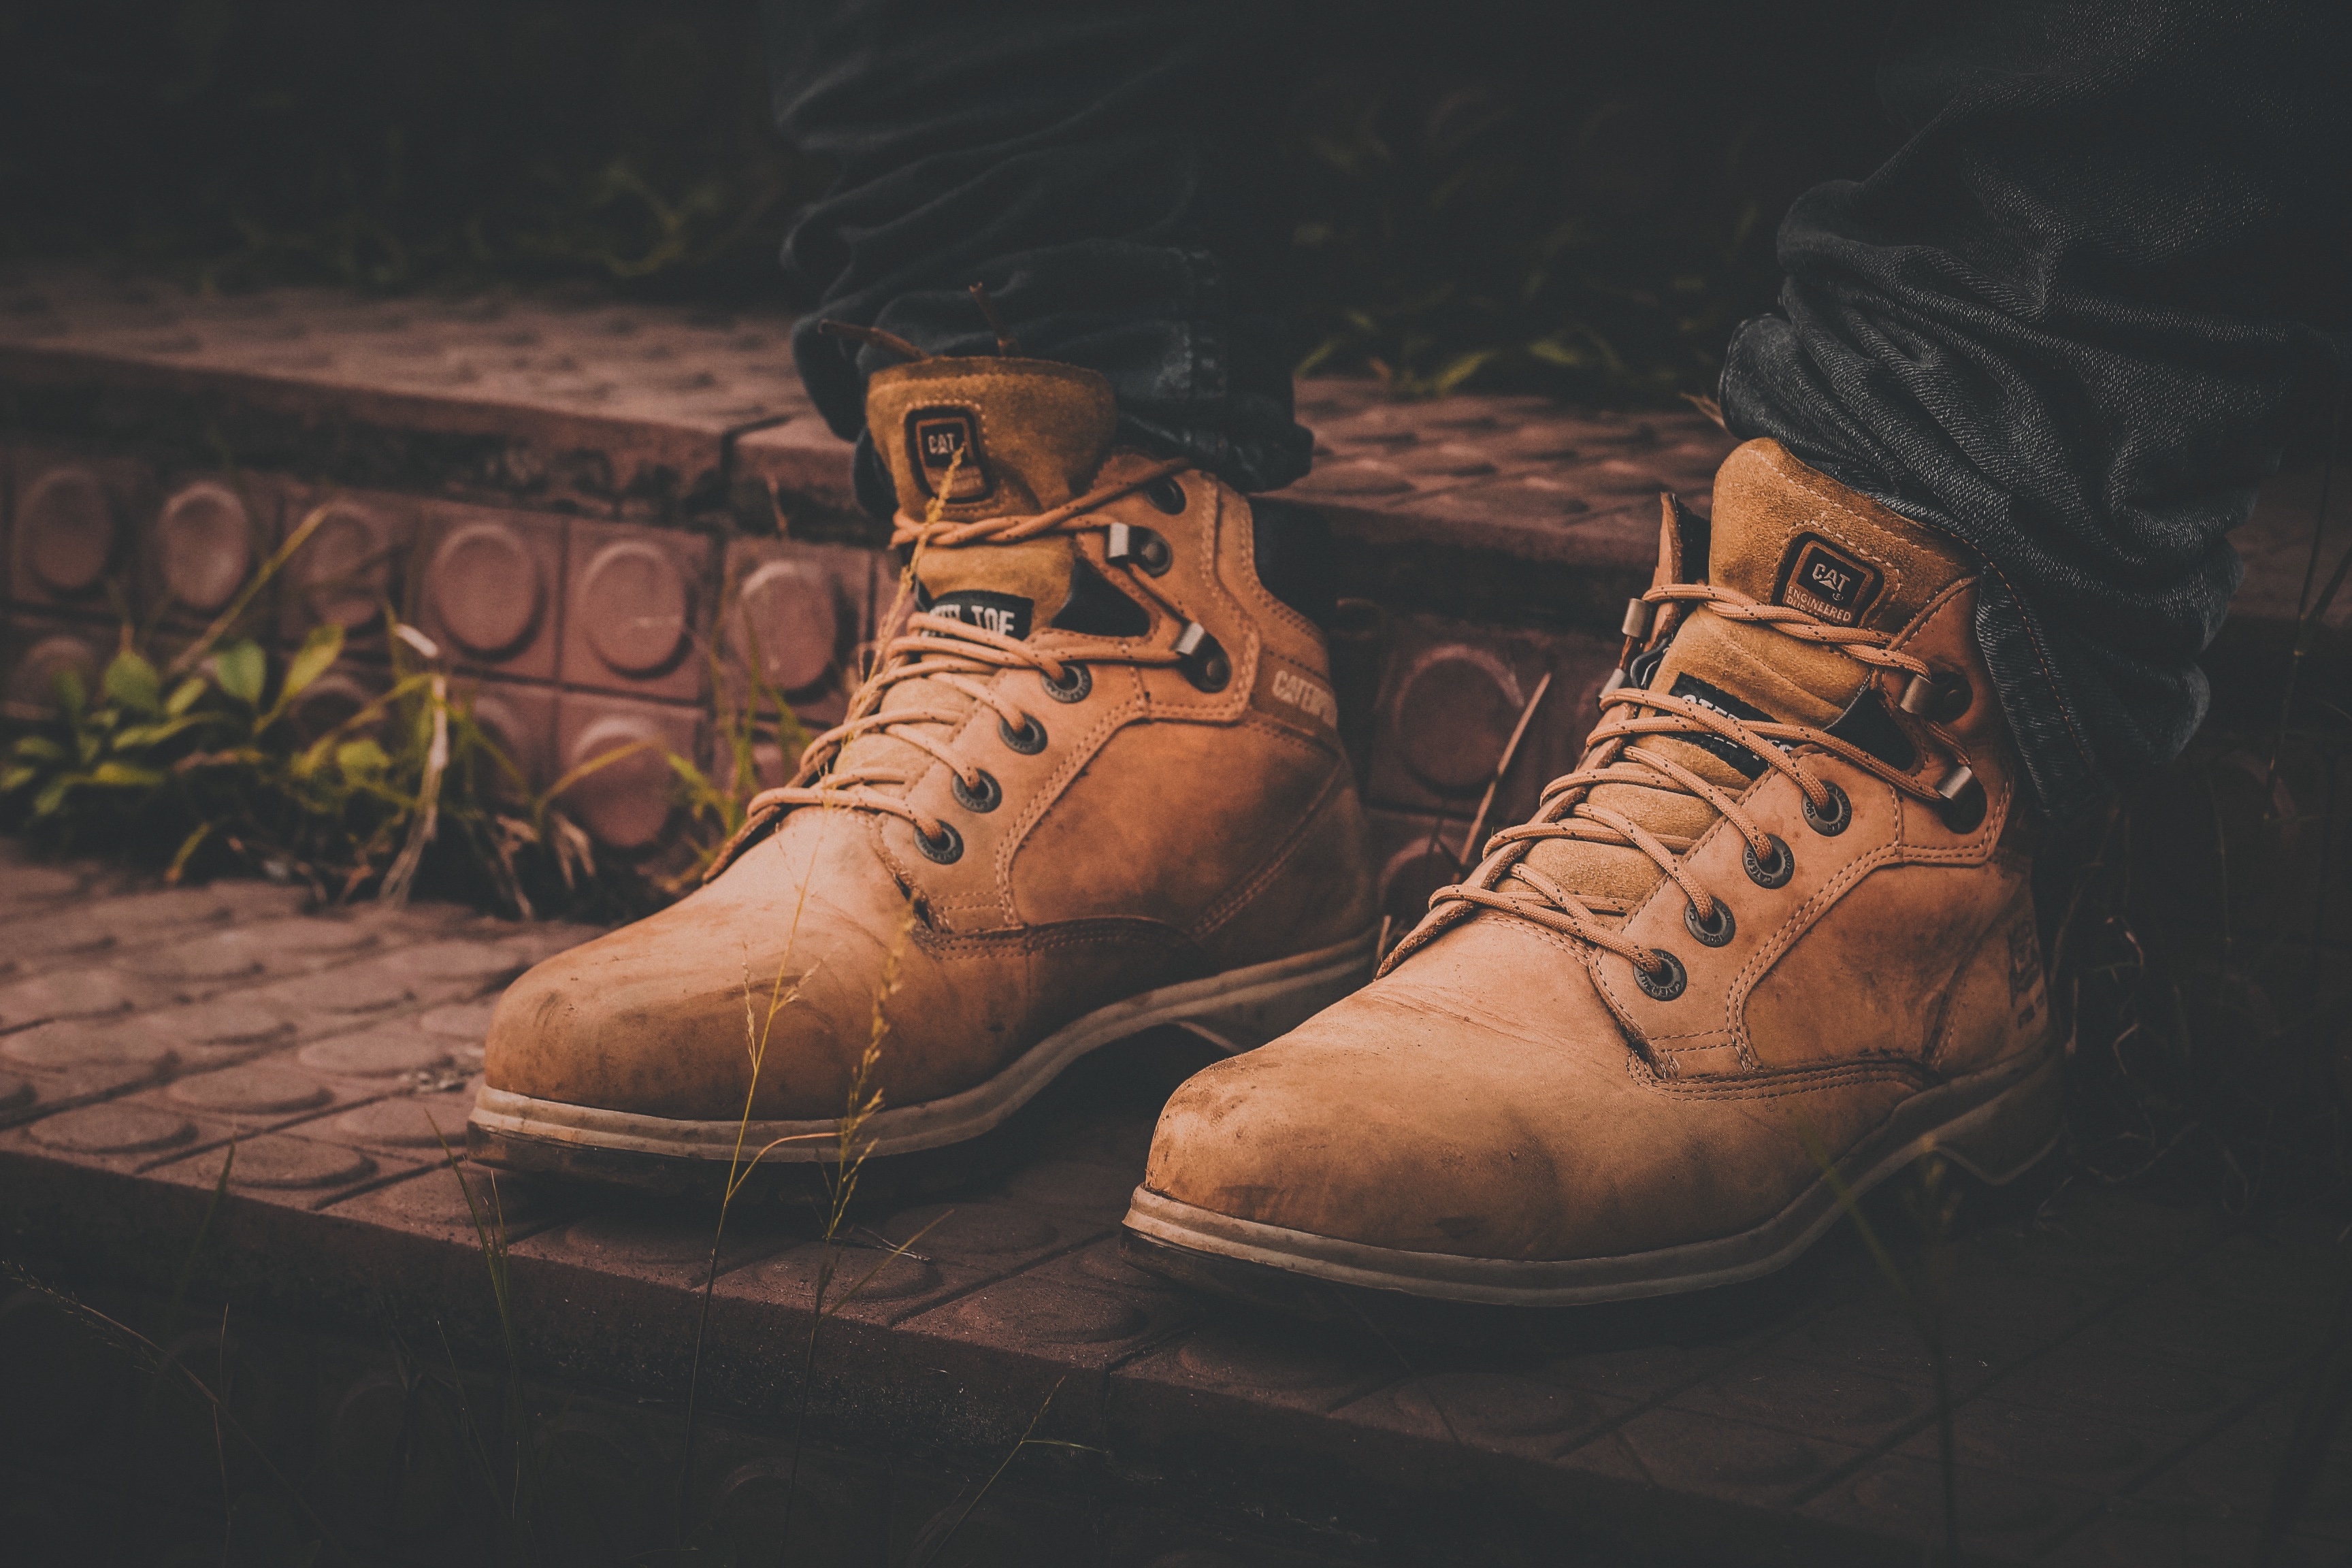
shoe, boot, spring, black, sneakers, footwear